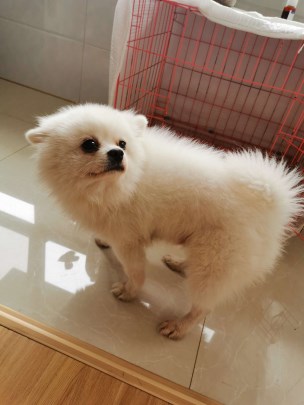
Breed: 1936-n000005-Pomeranian